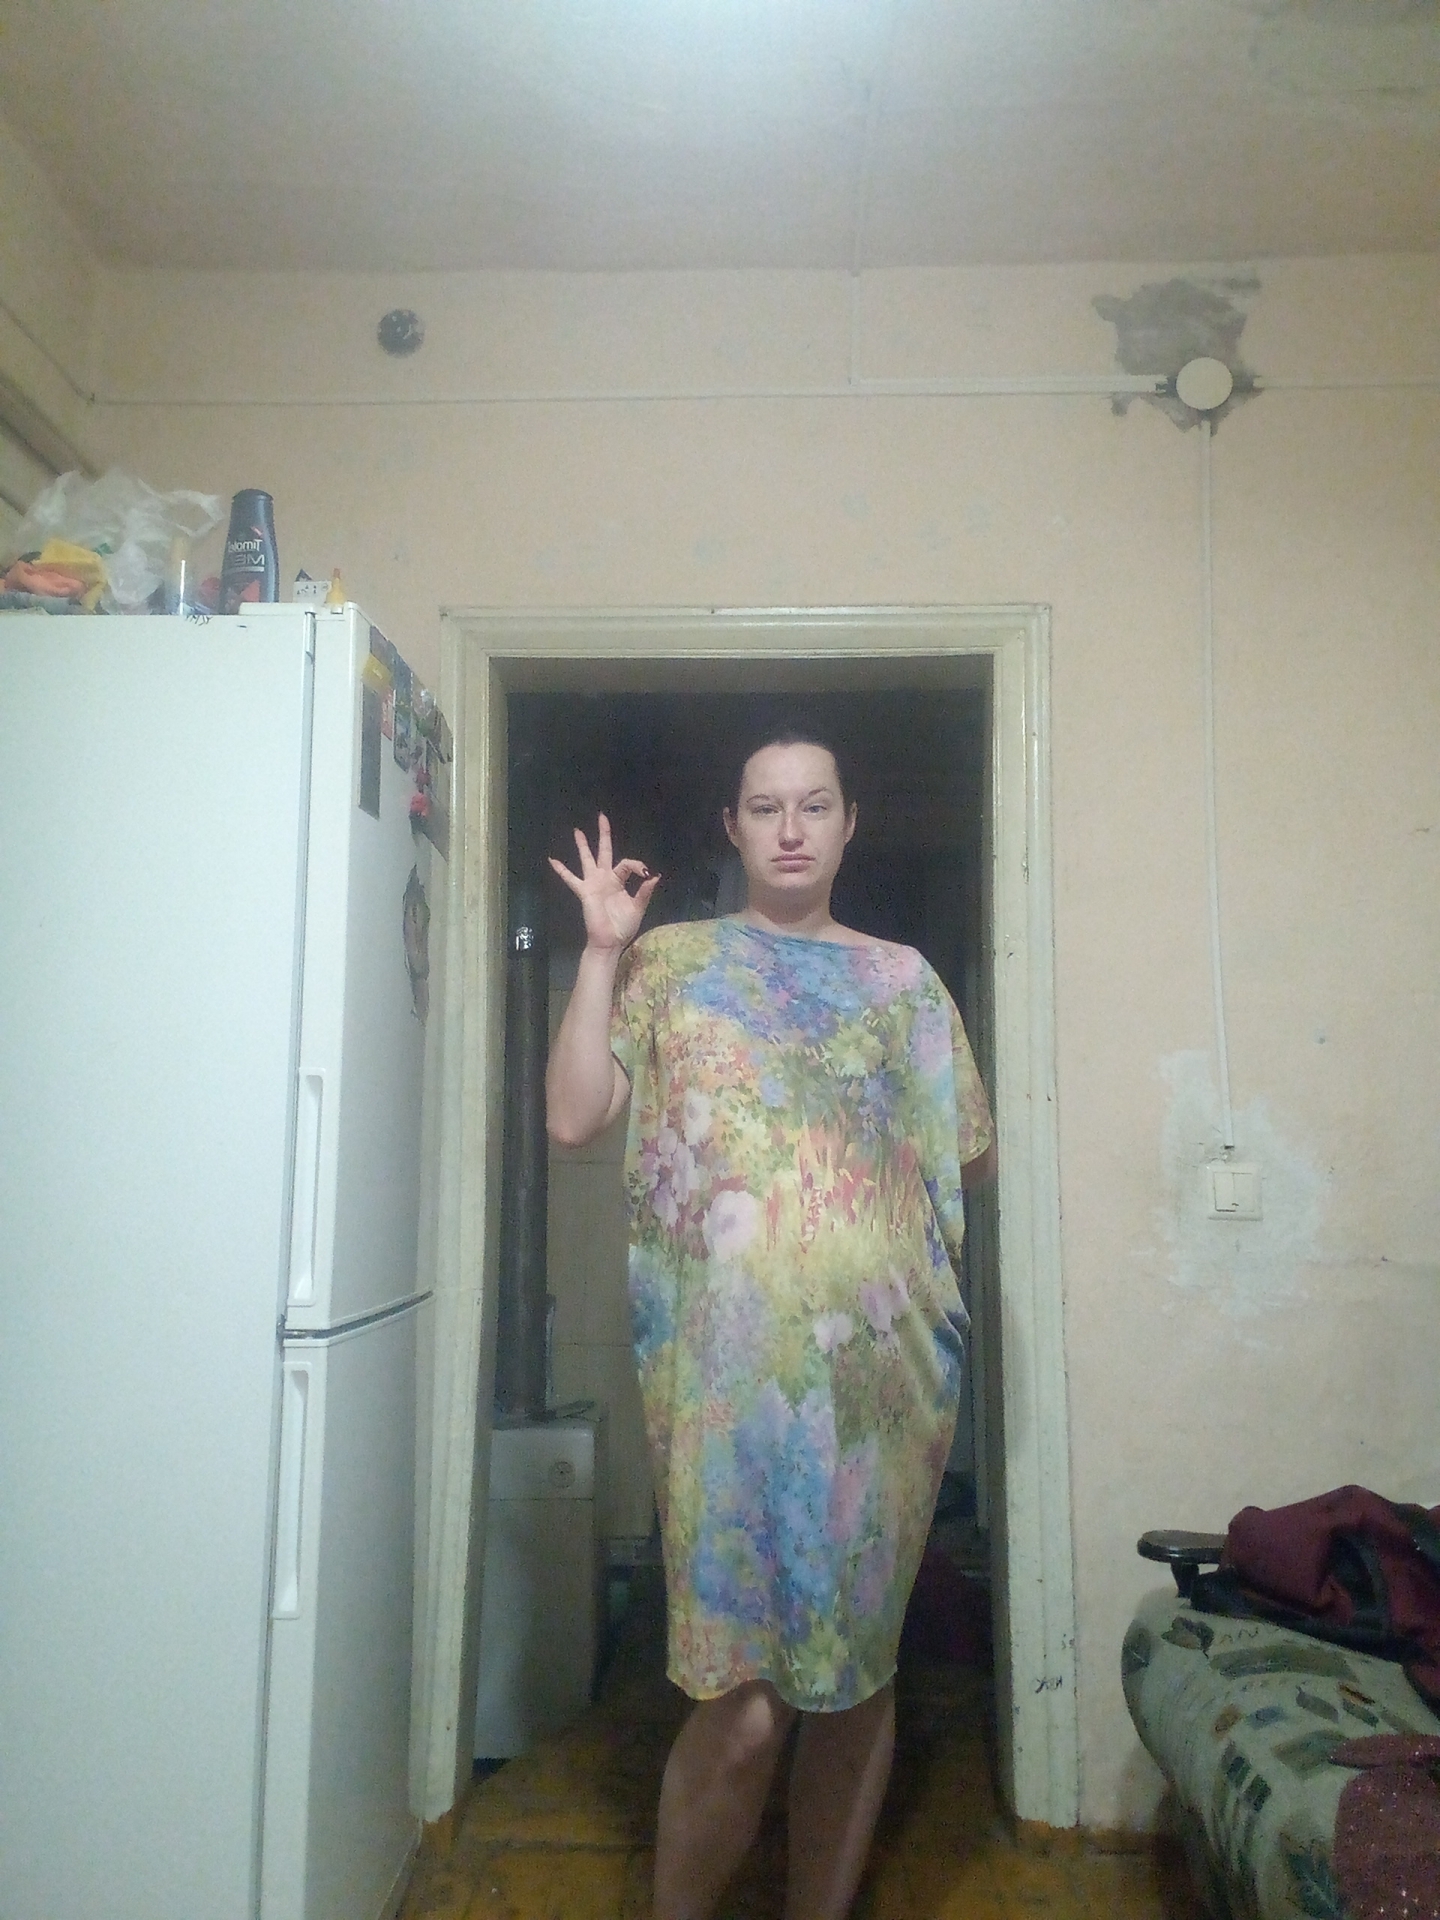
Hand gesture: ok